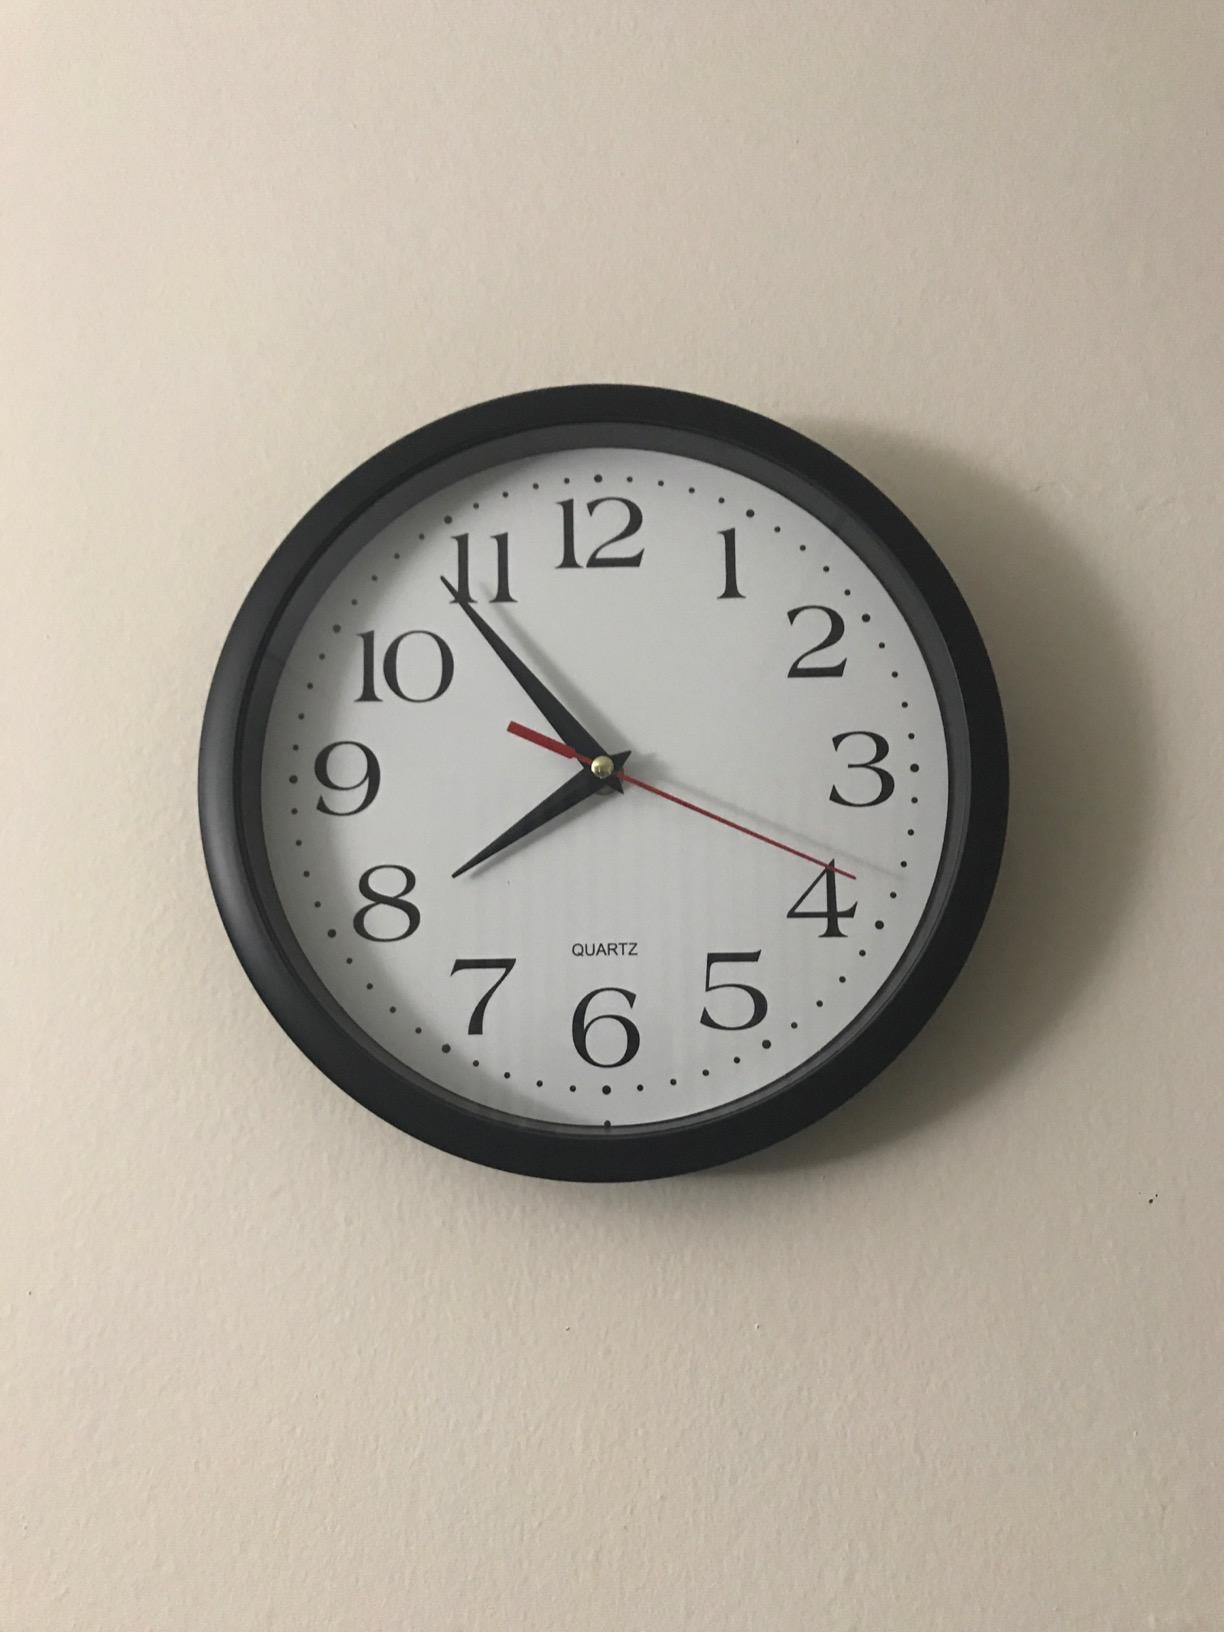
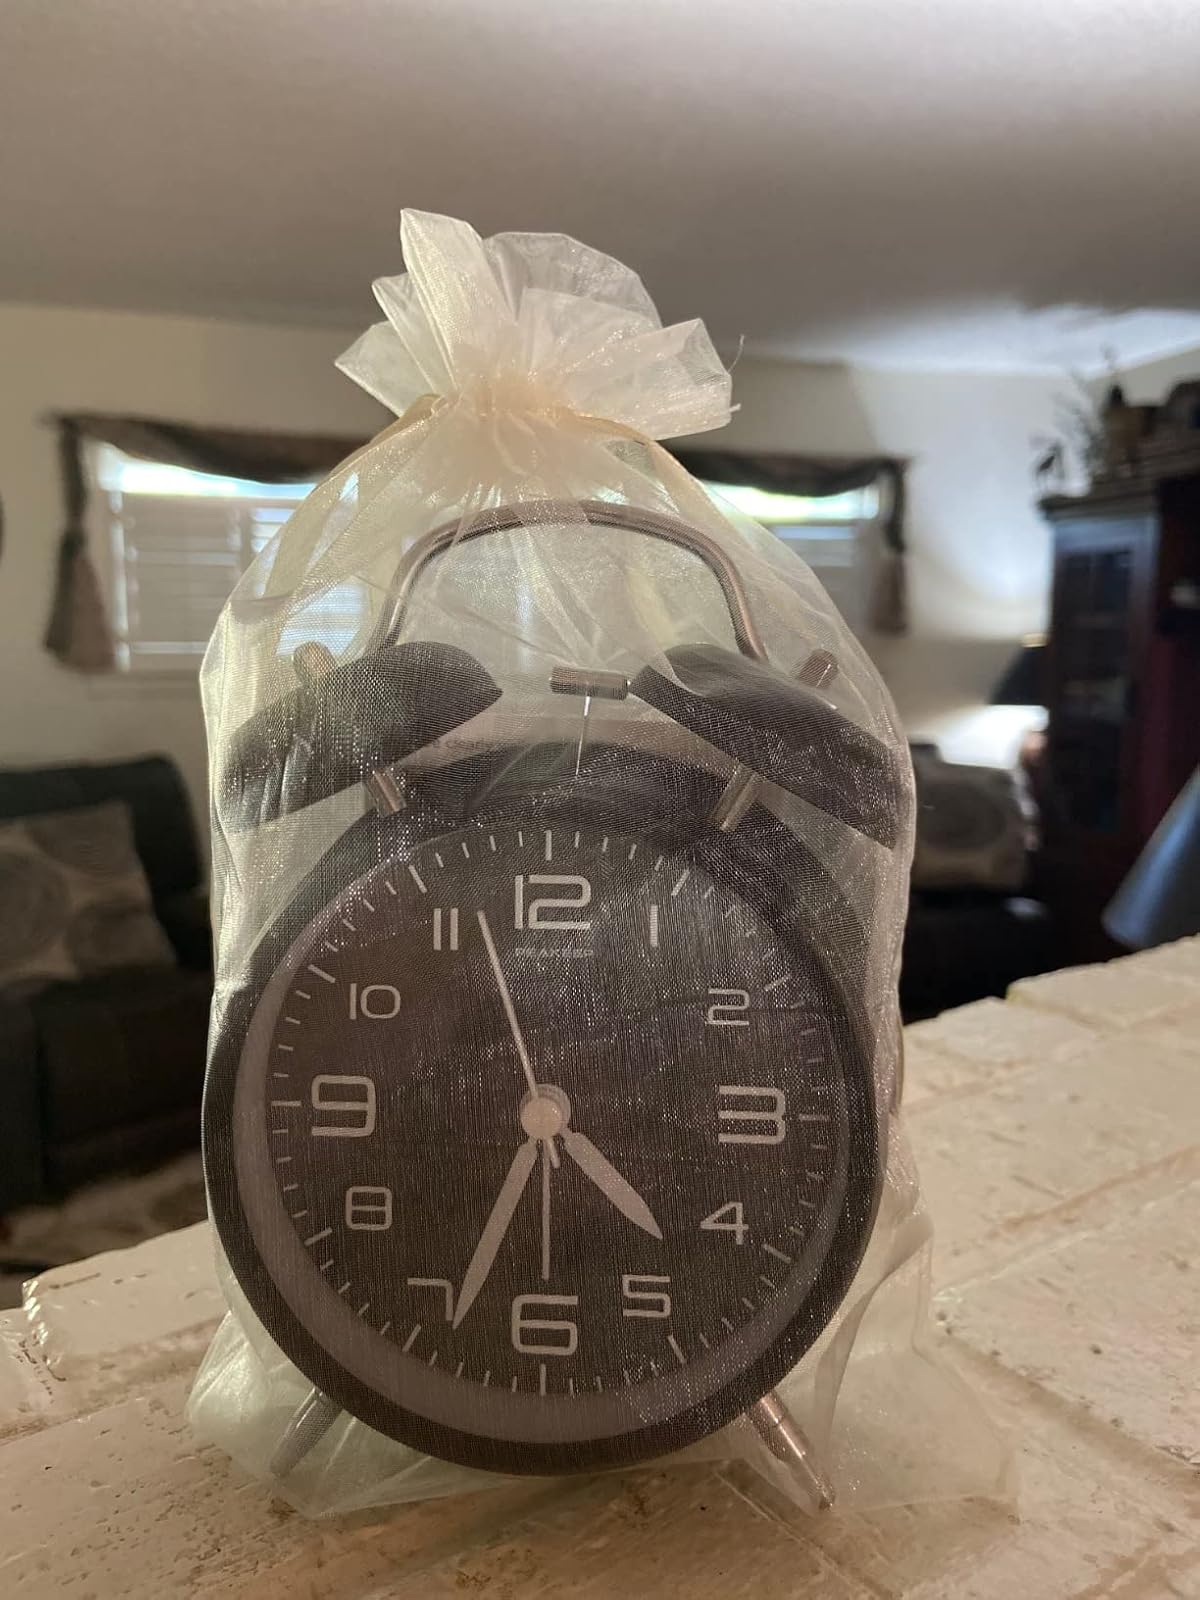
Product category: clock
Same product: no